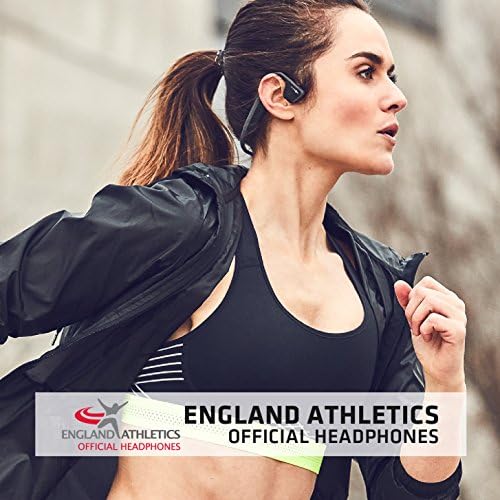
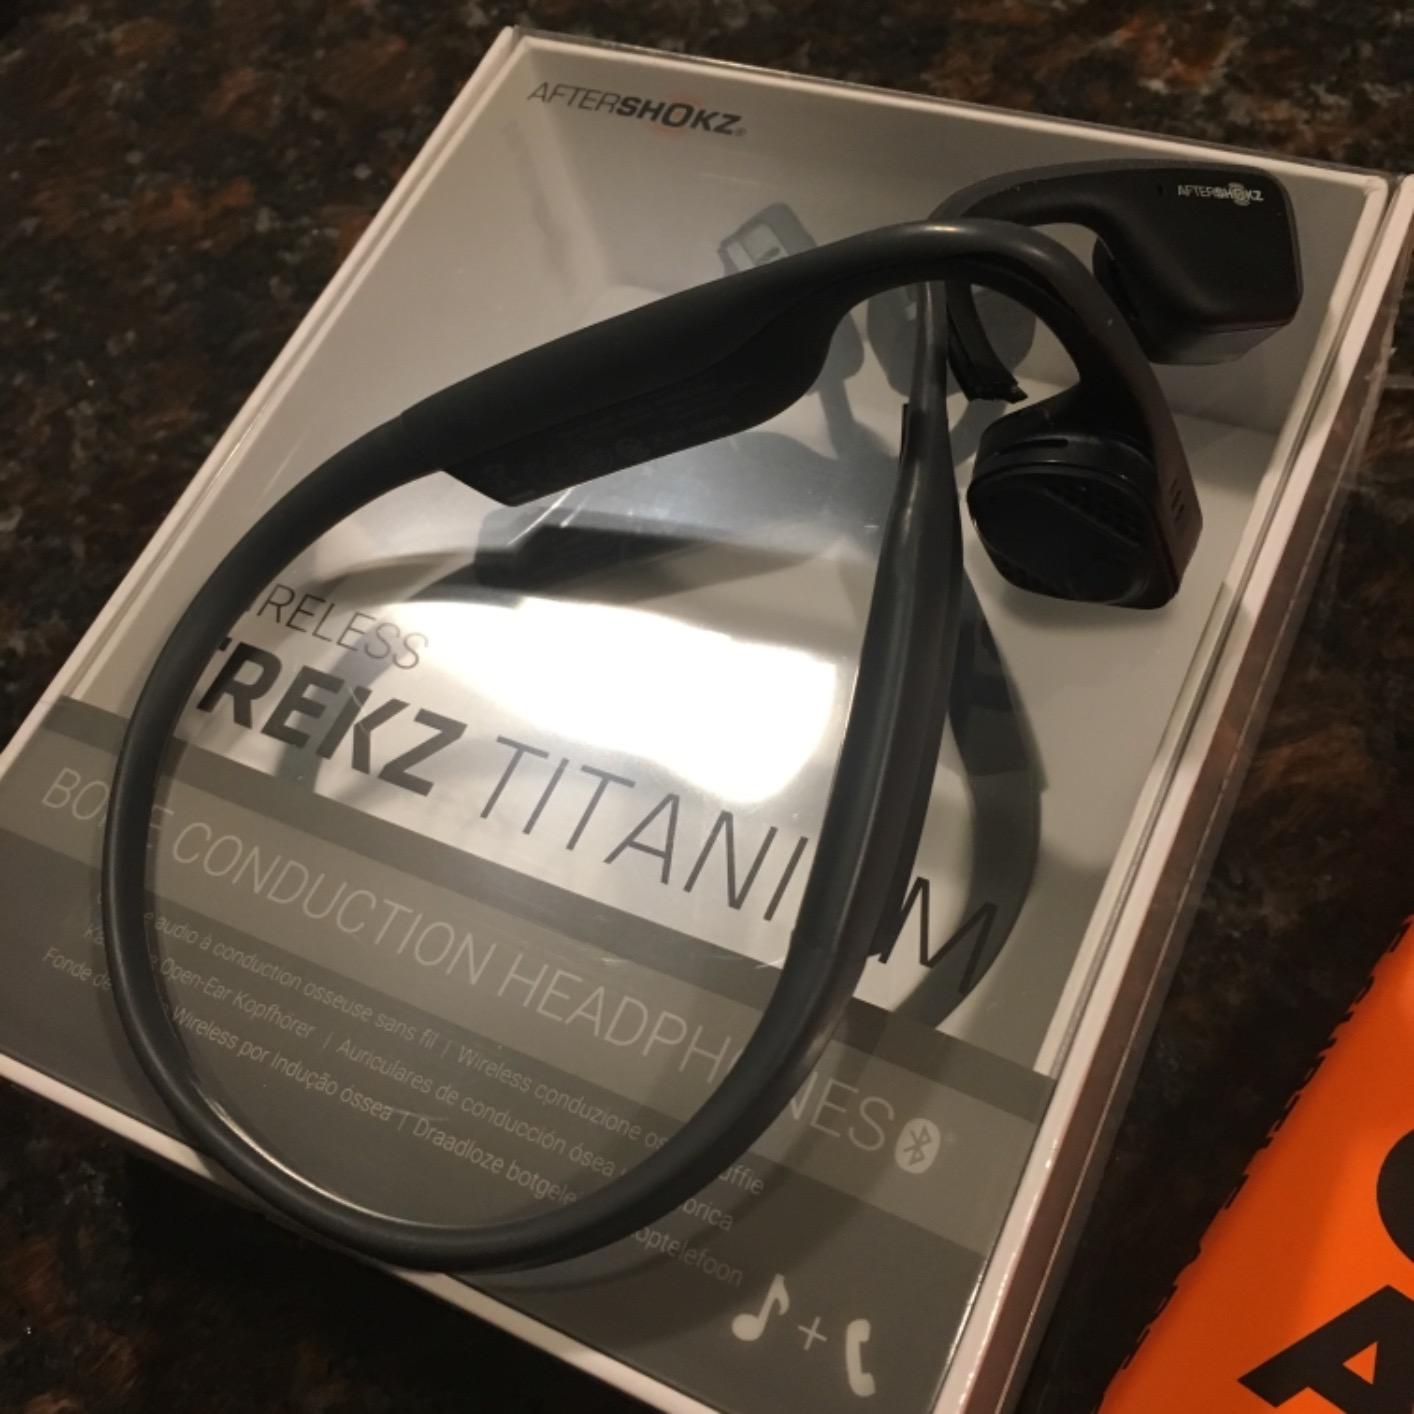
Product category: headphones
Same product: yes